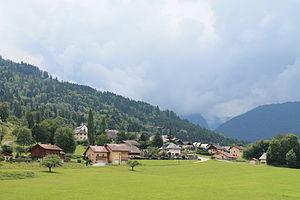
Vue de Cons-Sainte-Colombe
Val de Chaise est, depuis le 1ᵉʳ janvier 2016, une commune nouvelle française située dans le département de la Haute-Savoie en région Auvergne-Rhône-Alpes. Elle est issue de la fusion des communes de Cons-Sainte-Colombe et de Marlens.
Cons-Sainte-Colombe est une ancienne commune française, située dans le département de la Haute-Savoie en région Auvergne-Rhône-Alpes.